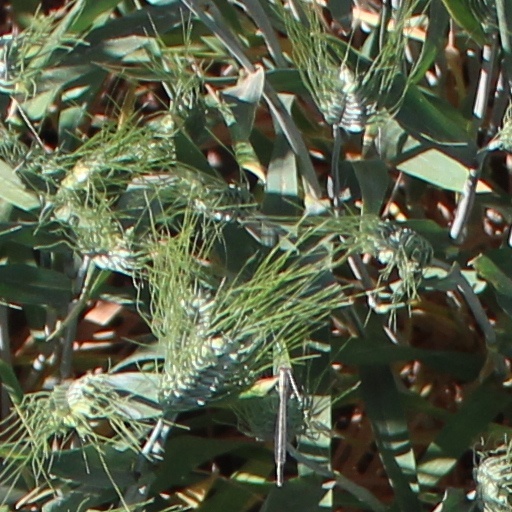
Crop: wheat